Black Dalia

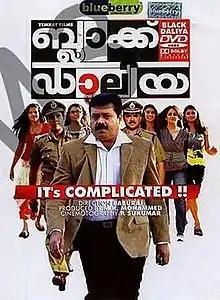

Black Dalia is a 2009 Indian Malayalam film directed by Baburaj in his directorial debut. The film stars Suresh Gopi, Vani Viswanath and Baburaj with Cherrie Minhas, Tami Dushyantha, Suja Naidu, Teena Ponnamma, Ruksha, Jisna Ali, Althara, Kavitha Nair, Pavithra and Thegika in other important roles. This film was dubbed in Telugu as "Anthima Theerpu".